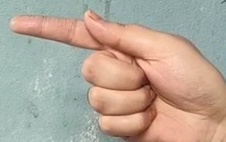
ASL sign: G